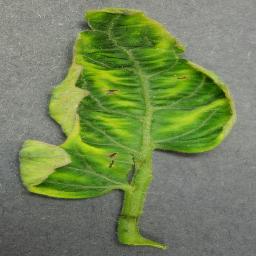
Label: Tomato___Tomato_Yellow_Leaf_Curl_Virus